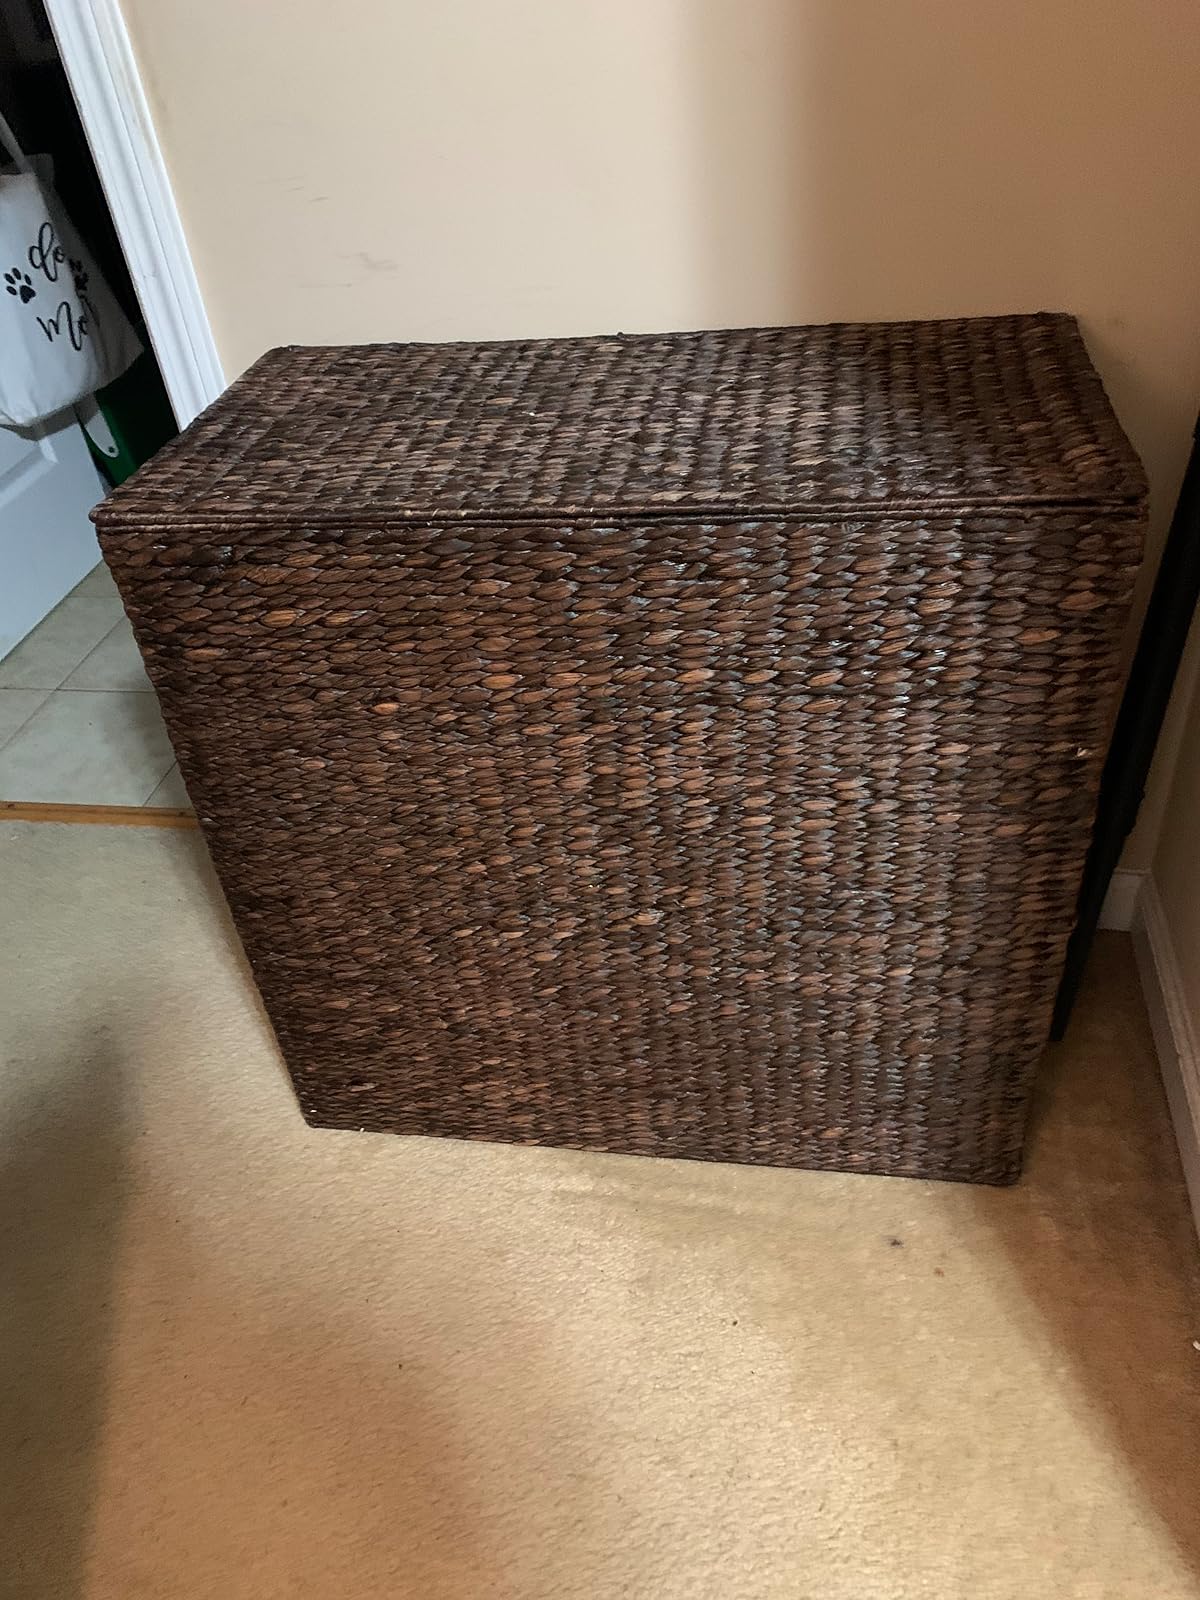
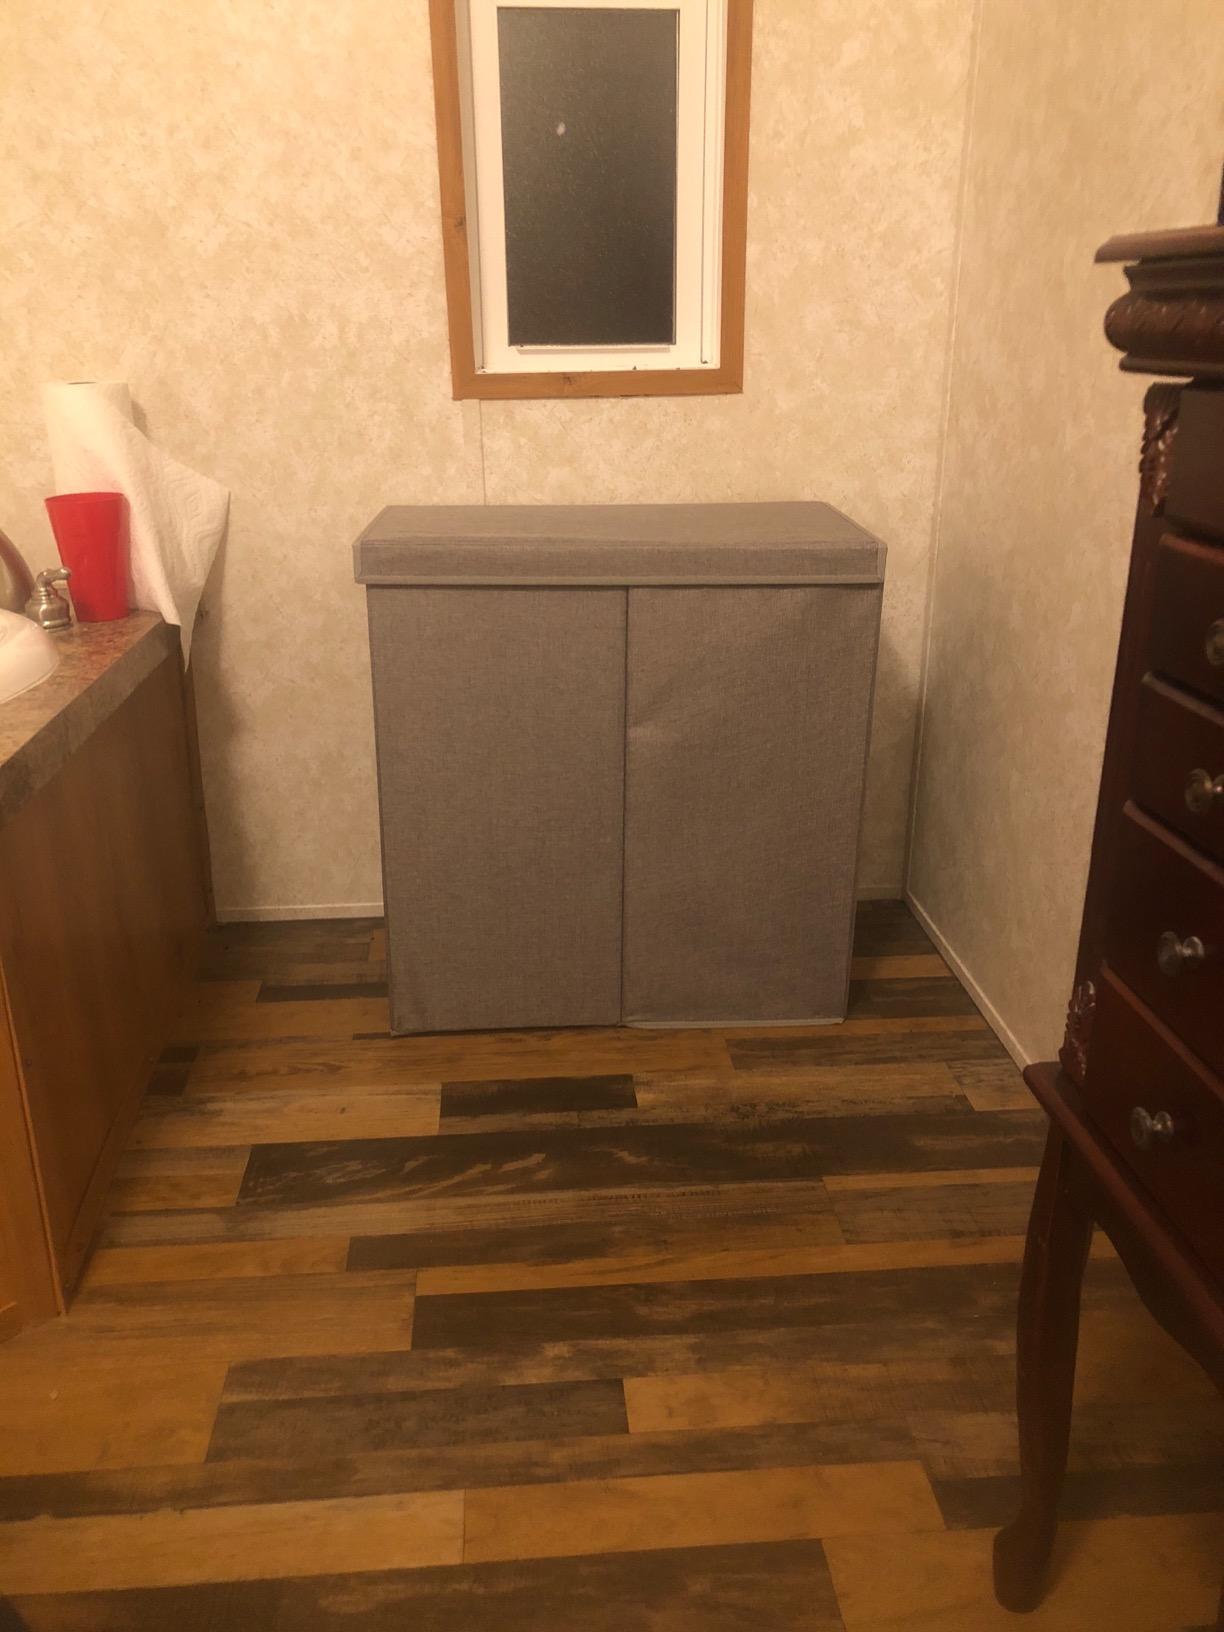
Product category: items_hamper
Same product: no